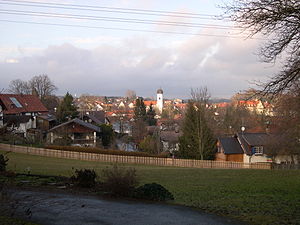
Utting am Ammersee
Udsigt over Utting
Utting am Ammersee er en kommune i Landkreis Landsberg am Lech, Regierungsbezirk Oberbayern i den tyske delstat Bayern.